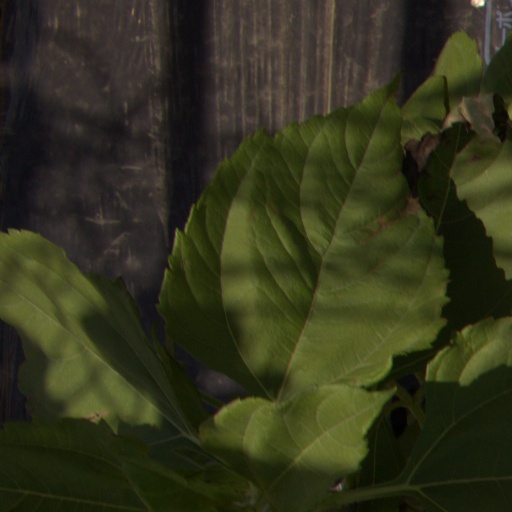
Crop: Jerusalem artichoke